United States Post Office Madill

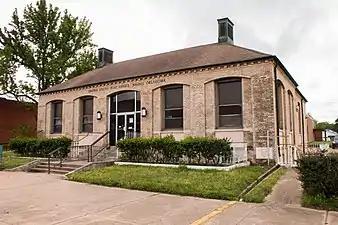

The United States Post Office Madill, in Madill, Oklahoma, was built in 1938. It was listed on the National Register of Historic Places in 2009.